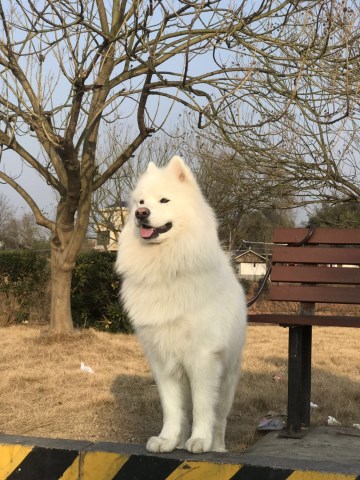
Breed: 2192-n000088-Samoyed